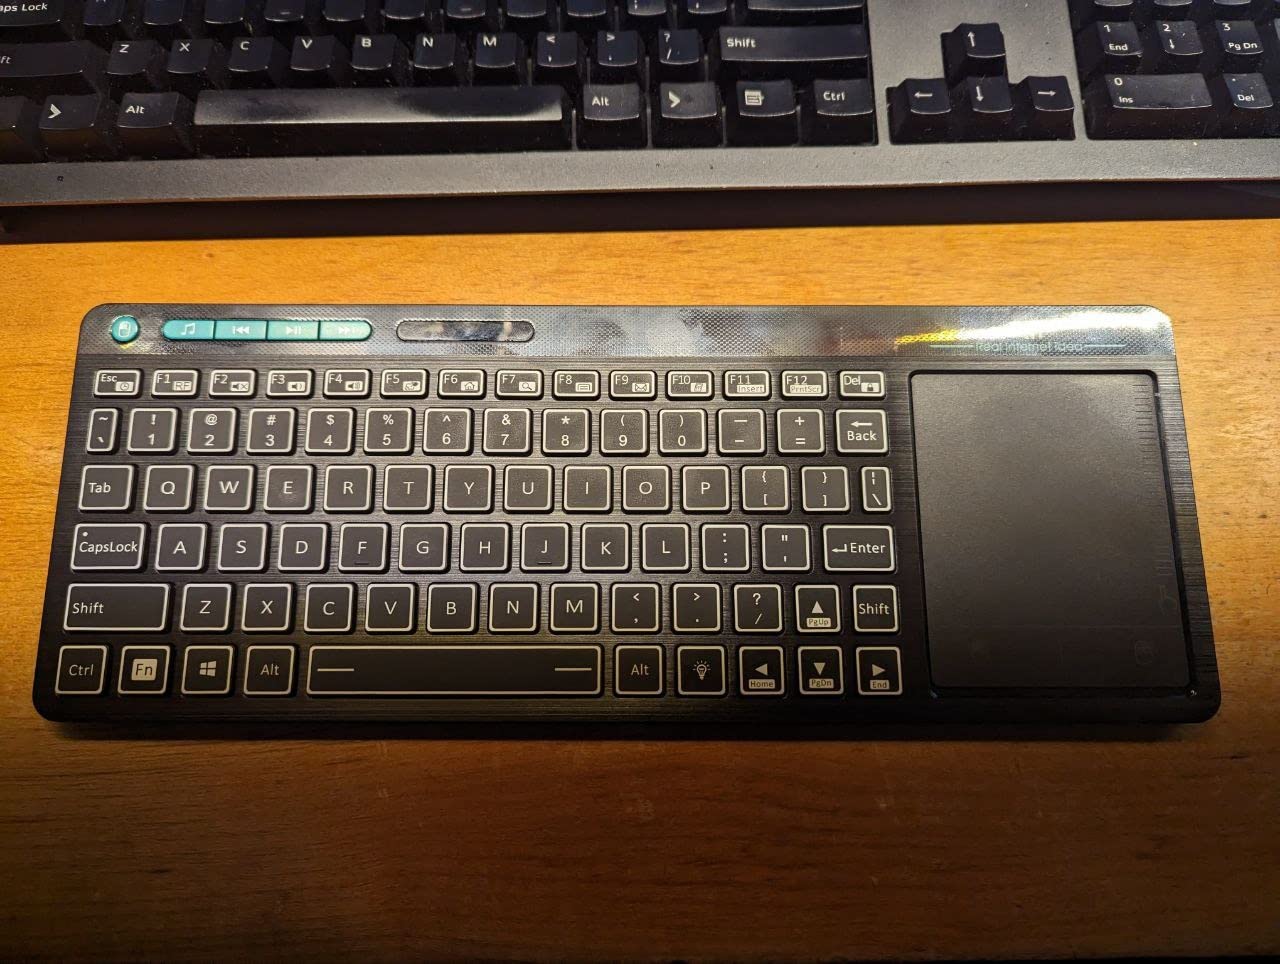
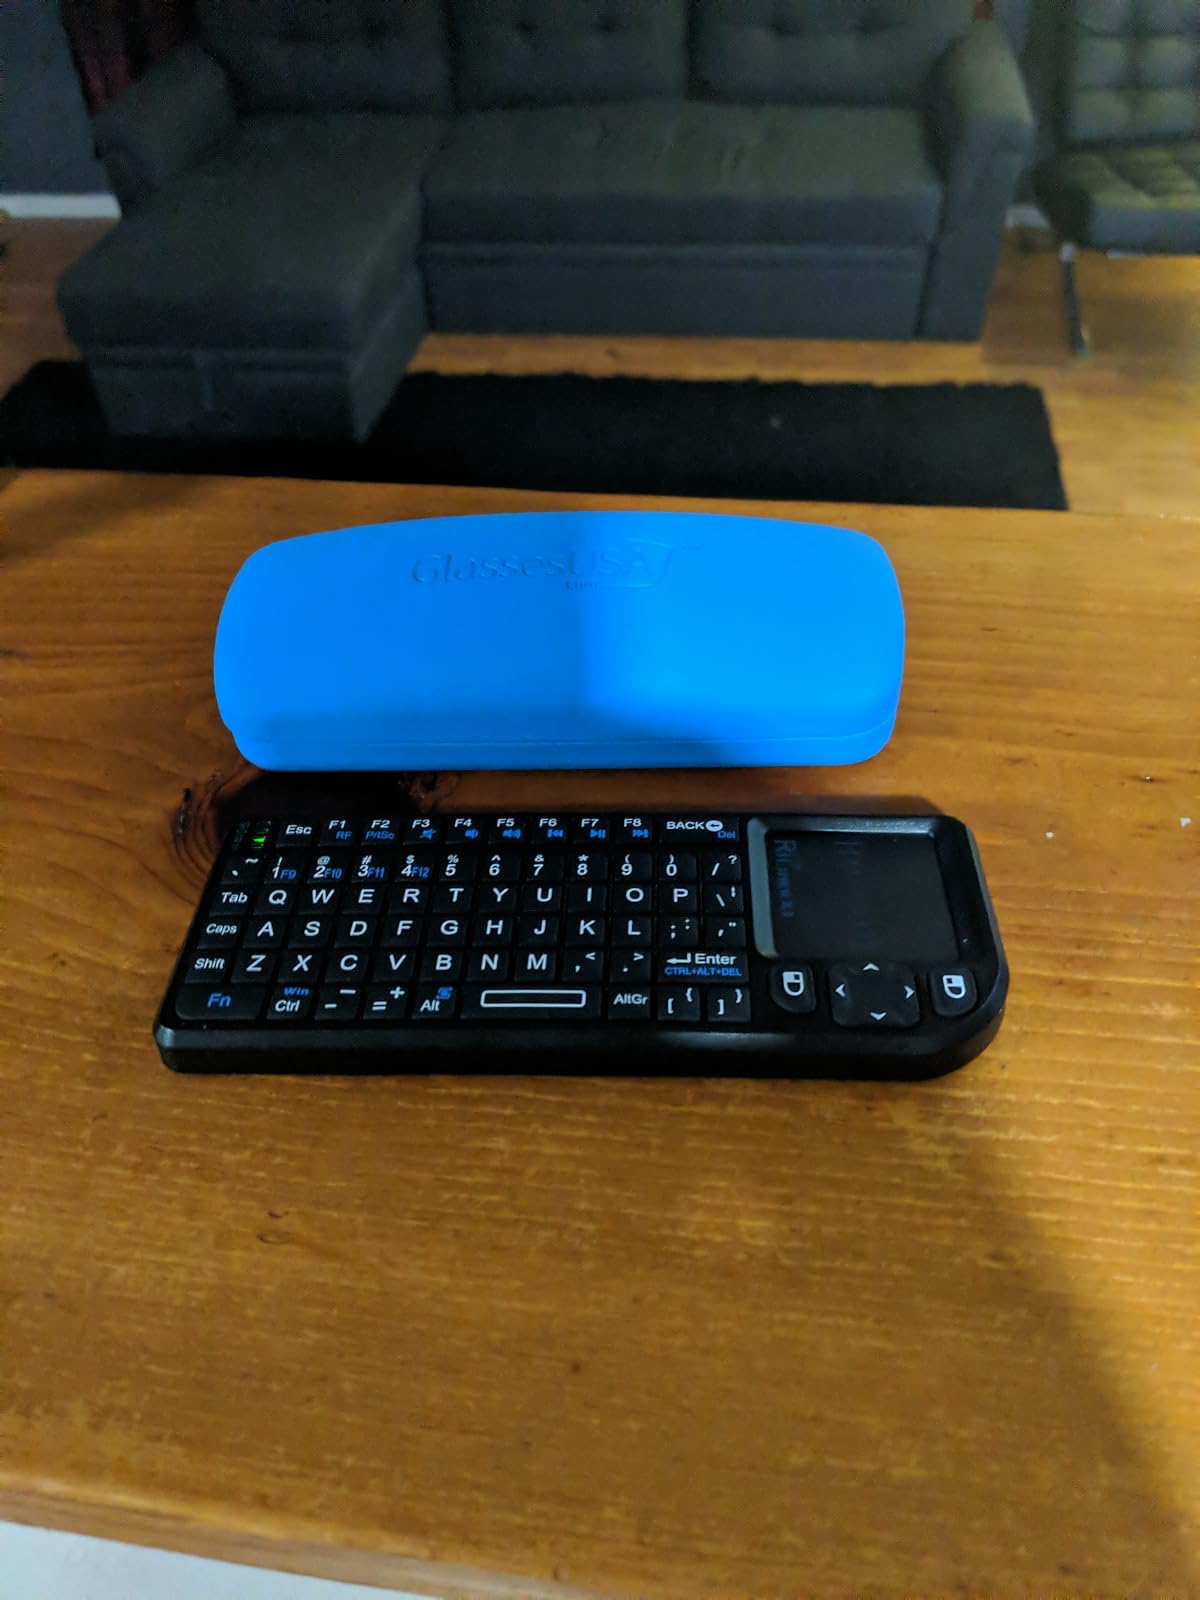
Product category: keyboard
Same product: no